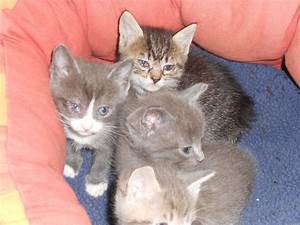
Label: cat